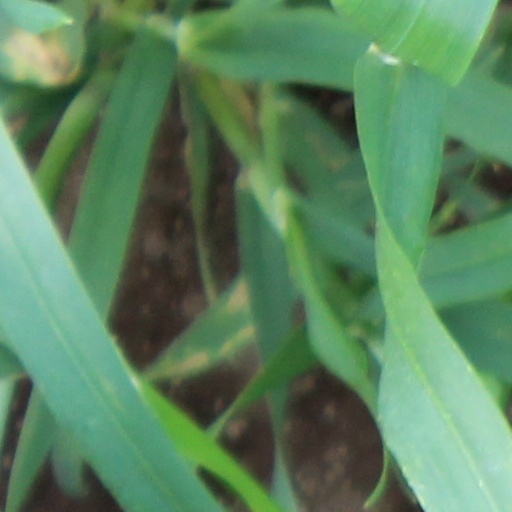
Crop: wheat